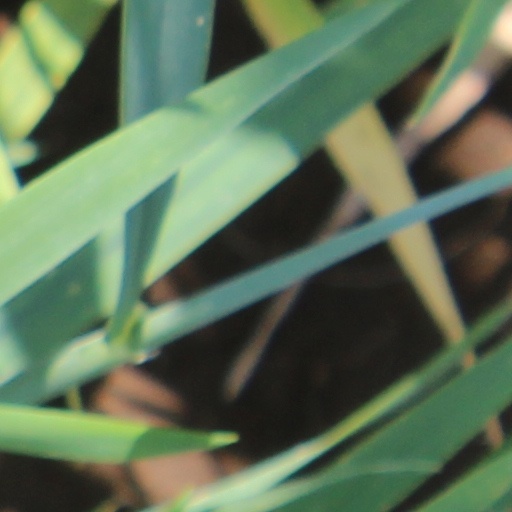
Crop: wheat